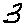
Label: 3